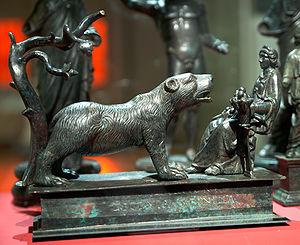
Le terme de sculpture classique désigne une forme et un style sculpture correspondant à celle produite dans la Grèce antique, la Rome antique et les civilisations sous le contrôle ou l'influence hellénistique et romaine entre le V e s avant notre ère et la chute de Rome en 476. Cela désigne également des sculptures plus récentes réalisée selon un style classique, c'est-à-dire inspiré de l'Antiquité. La sculpture classique était d'ailleurs très populaire pendant la Renaissance.
L'ours dans la culture des populations humaines en contact avec cet animal, qui partagea longtemps son biotope avec elles, a toujours occupé une place particulière. Dès l'époque préhistorique, il a incarné une divinité. Si la thèse du culte de l'ours au paléolithique moyen est controversée, de nombreuses formes de vénération liées à sa chasse et associées à des rites parfois violents sont plus tard attestées dans de multiples sociétés autour du monde. L'ours fut considéré comme un double animal de l'homme, un ancêtre tutélaire, un symbole de puissance, de renouveau, du passage des saisons, et même de royauté puisqu'il fut longtemps symboliquement le roi des animaux en Europe. Étroitement associé à des pratiques et traditions animistes « païennes » parfois transgressives, l'ours et ses cultes furent combattus par l'Église catholique lors des évangélisations successives, conduisant à sa dépréciation et à sa diabolisation progressive, jusqu'à lui donner une réputation d'animal goinfre et stupide au Moyen Âge.
Dans la mythologie celtique, Artio est une déesse qui semble avoir été vénérée par le peuple des Helvètes.